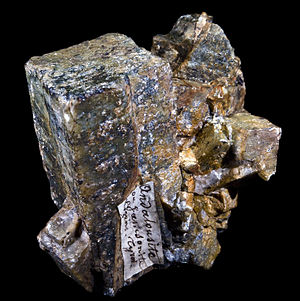
Andalusit
Andalusit, Tyrol, Østrig
Andalusit er et aluminium nesosilicate mineral med den kemiske formel Al₂SiO₅. Andalusit er opkaldt efter Andalusien, den spanske provins hvor den først blev opdaget.